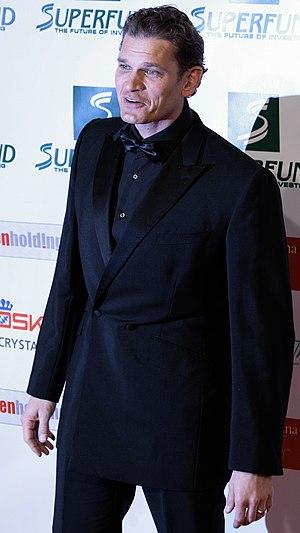
Demain ne meurt jamais est un film américano-britannique réalisé par Roger Spottiswoode et sorti en 1997. C'est le 18ᵉ opus de la série des films de James Bond produite par EON Productions. Pierce Brosnan y incarne James Bond pour la deuxième fois.
Götz Otto, né le 15 octobre 1967 à Dietzenbach, est un acteur allemand.